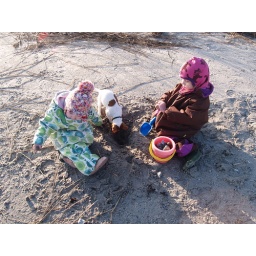
Cirkeline the dog i digging in the sand on the beach, the girls love it :)